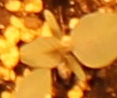
Label: Redroot Pigweed